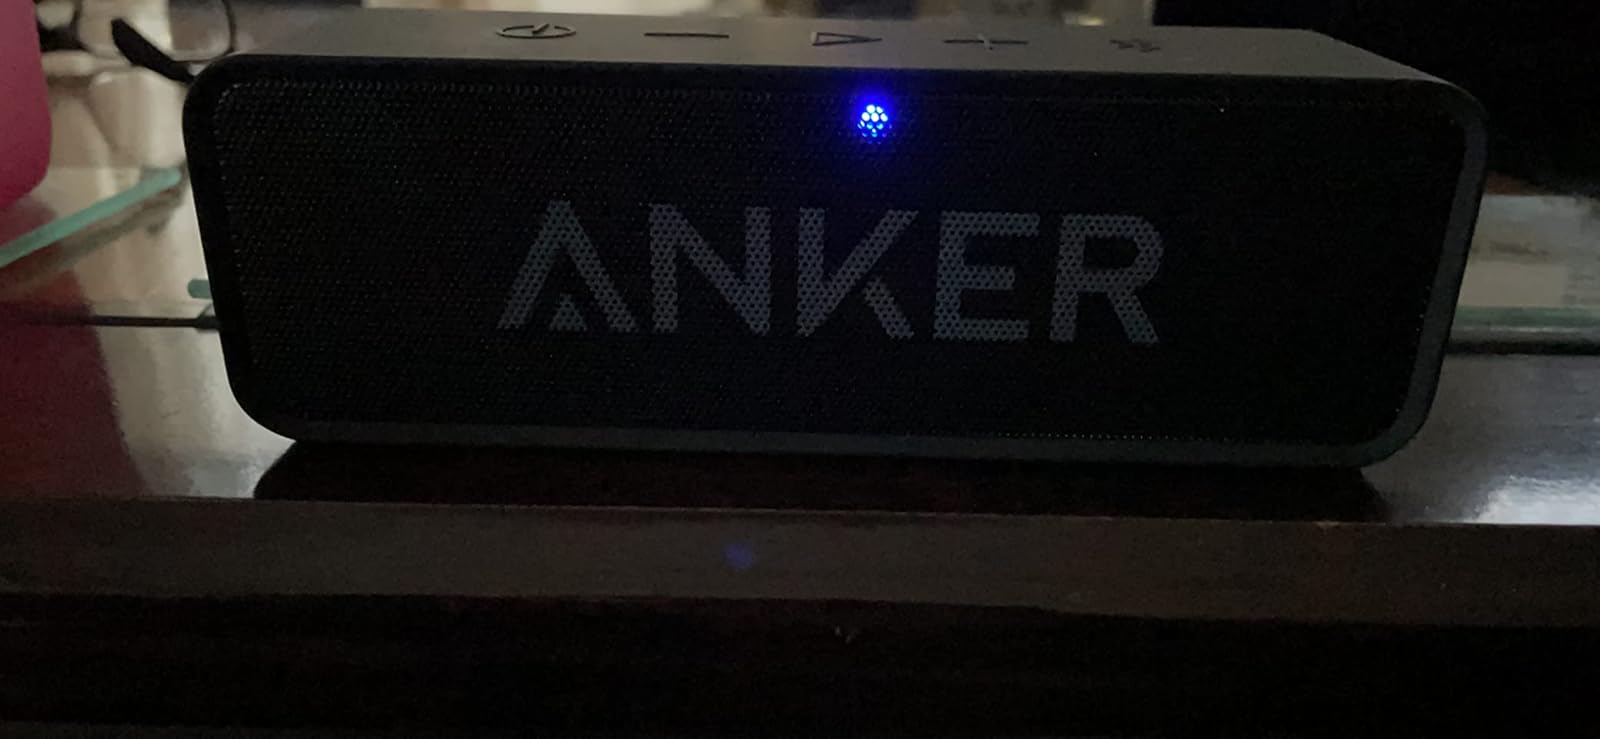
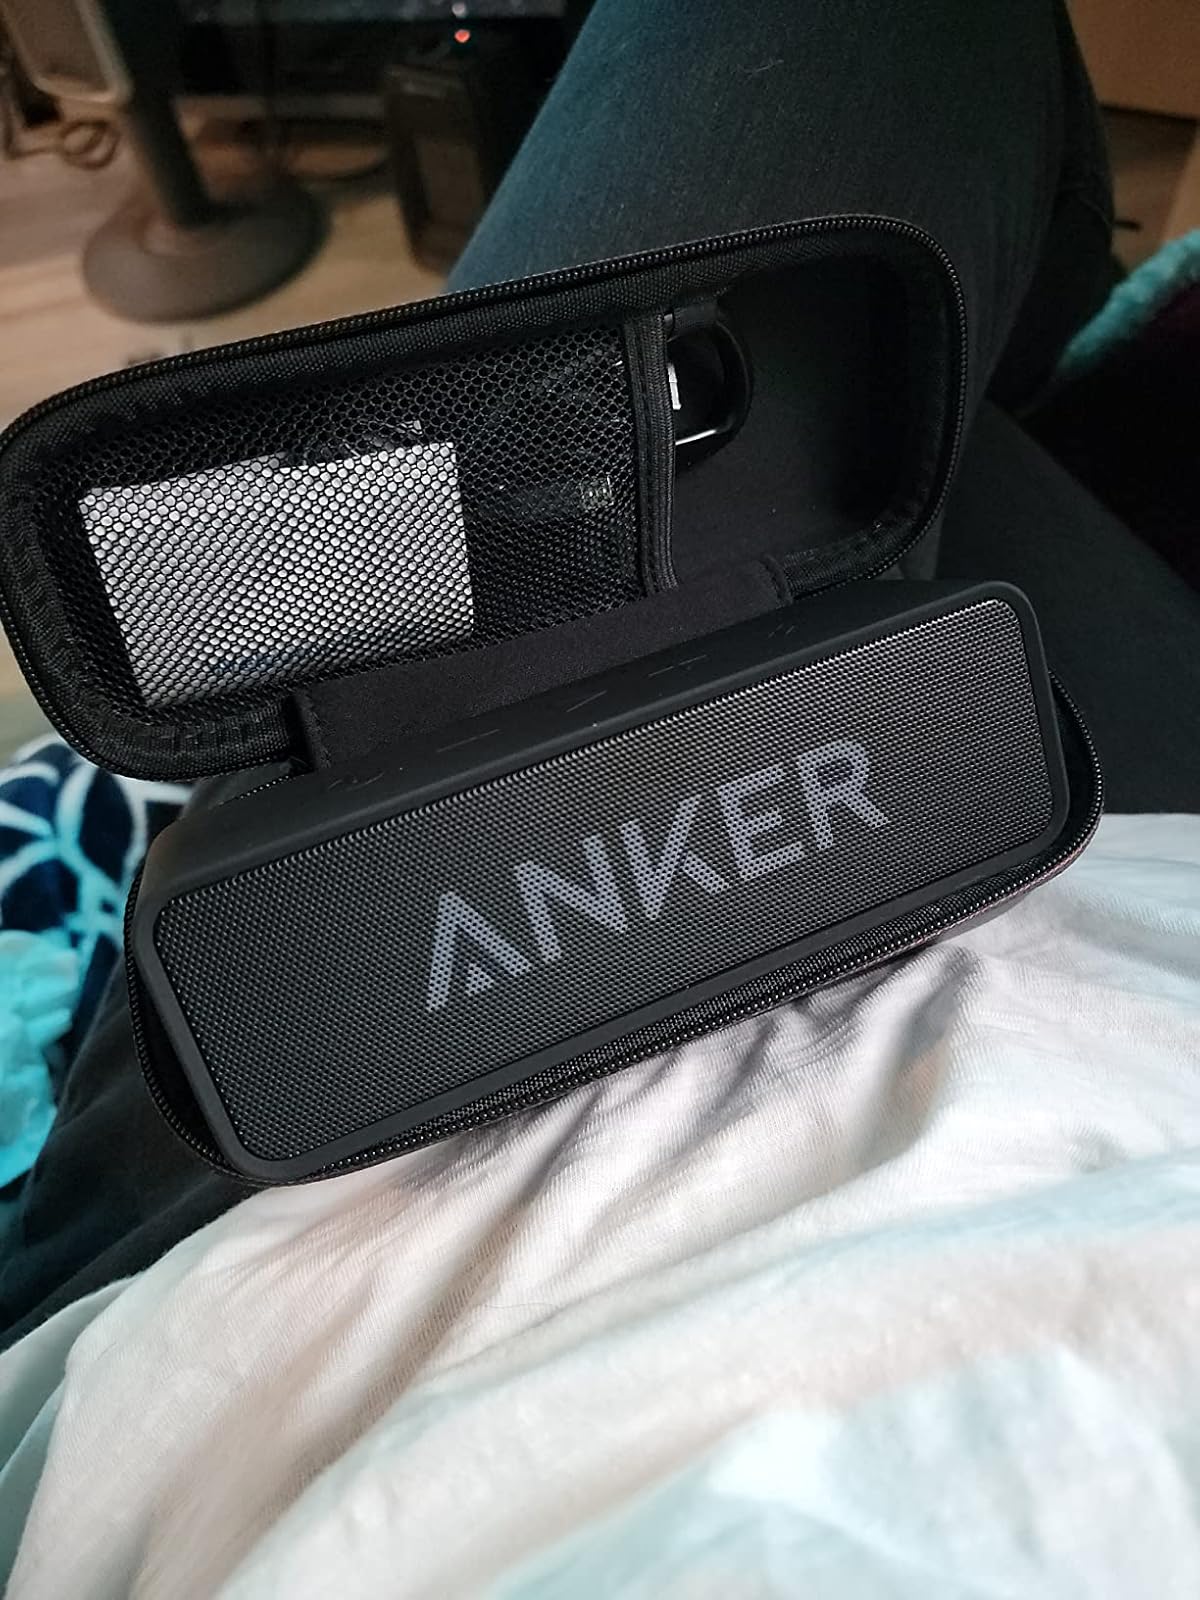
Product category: speaker
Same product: yes